ʻAbdu'l-Bahá

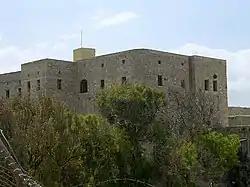
Prison in ʻAkká where Baháʼu'lláh and his family were housed

At the age of 24, ʻAbdu'l-Bahá was clearly chief-steward to his father and an outstanding member of the Baháʼí community. In 1868 Baháʼu'lláh and his family were exiled to the penal colony of ʻAkká, Palestine where it was expected that the family would perish. Arrival in ʻAkká was distressing for the family and exiles when they were met by a hostile local population. When told that the women were to sit on the shoulders of the men to reach the shore, ʻAbdu'l-Bahá obtained chairs to carry the women to land. His sister and father fell dangerously ill. ʻAbdu'l-Bahá was able to procure some anesthetic and nursed the sick. The Baháʼís were imprisoned under horrendous conditions in a cluster of cells covered in excrement and dirt. ʻAbdu'l-Bahá himself fell dangerously ill with dysentery, and a sympathetic soldier permitted a physician to attend to him. The population shunned them, the soldiers treated them badly, and the behaviour of Siyyid Muhammad-i-Isfahani (an Azali) aggravated matters. Morale declined further with the accidental death of ʻAbdu'l-Bahá's youngest brother Mírzá Mihdí at the age of 22. The grieving ʻAbdu'l-Bahá kept a night-long vigil beside his brother's body.